Royal Porcelain Factory, Berlin

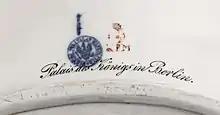
Iron-red orb and KPM marks, underglaze-blue sceptre and eagle and circle marks

KPM has always been a pioneer in the ceramic industry from a technological aspect. This is particularly true regarding the discoveries and technical progress that came about in the late 19th century. Since 1878, the manufactory has been associated with a Chemical-Technical Research Institute. The institute's director, Hermann Seger, produced innovations that substantially increased KPM's proficiency in designing moulds and working with colours. Among his inventions, Seger developed new kinds of porcelain underglaze colours, as can be seen on the wall plate showing a view of Berlin Cathedral. Oxblood, celadon, crystal- and dripped glazes were created, inspired by Chinese ceramics. They enabled new forms of artistic expression, which made Seger into an early pioneer of Art Nouveau.